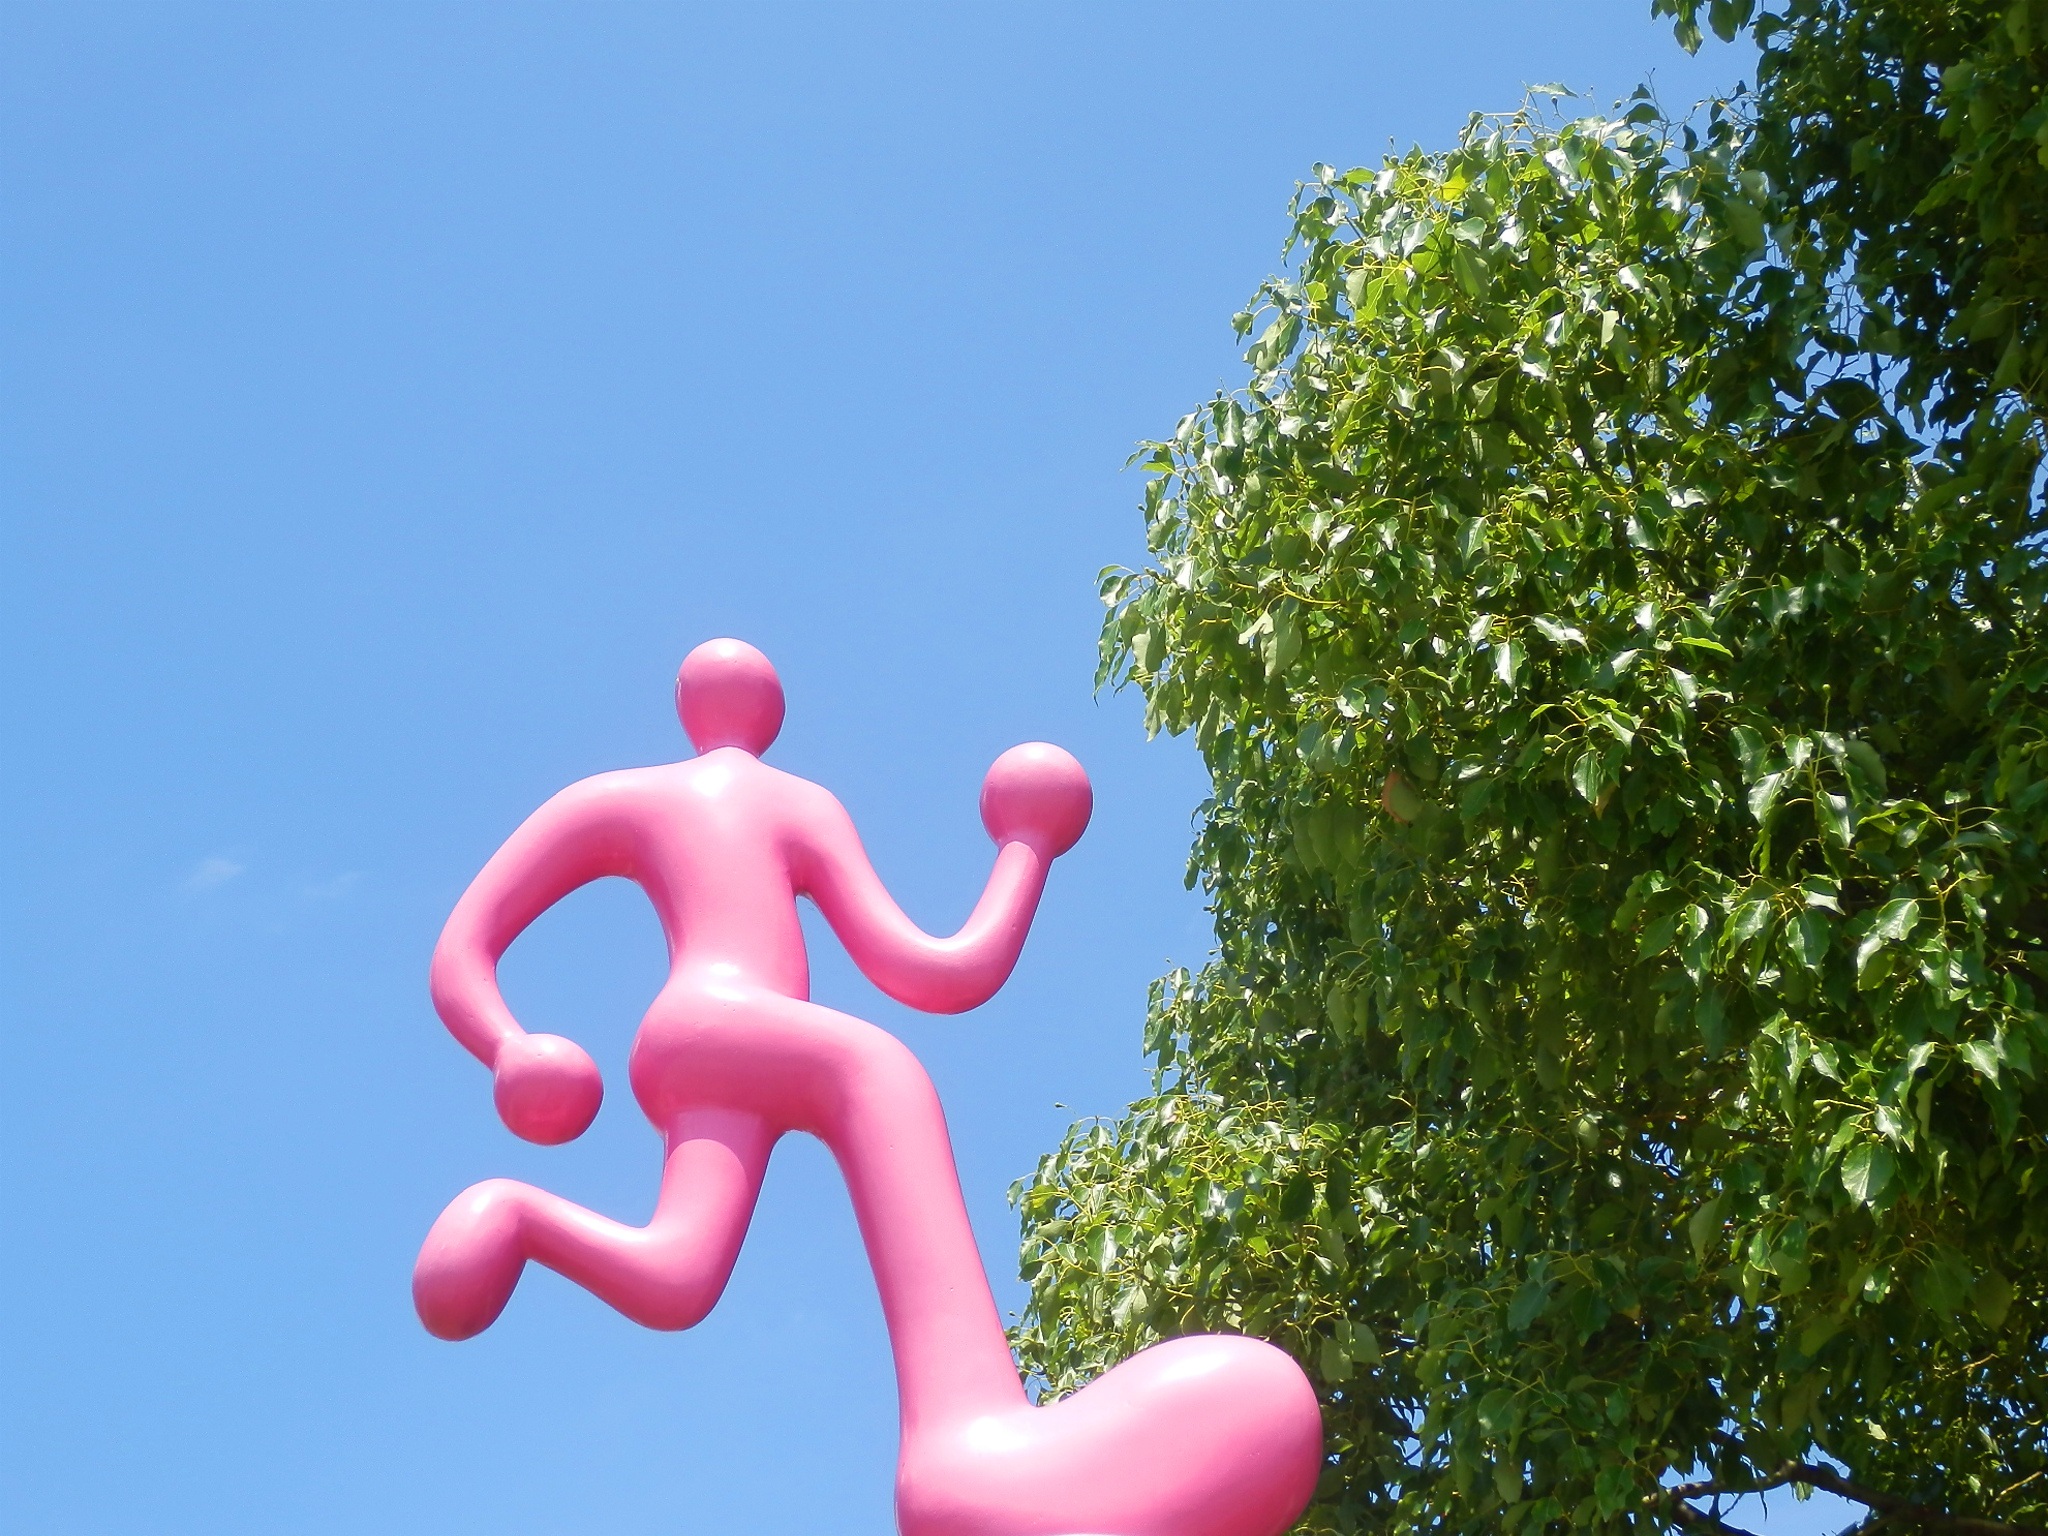
flower, run, balloon, jogging, exercise, toy, health, label, marathon